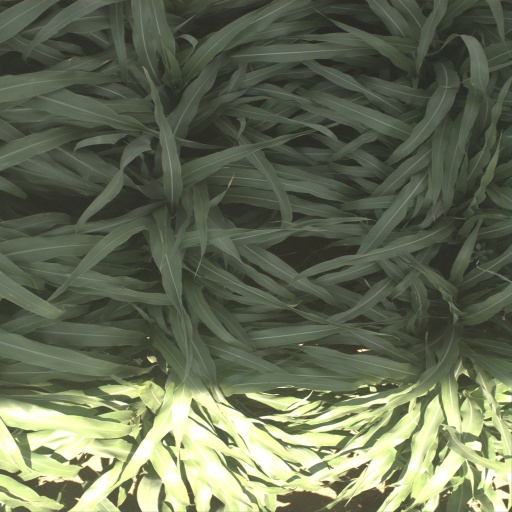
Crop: sorghum